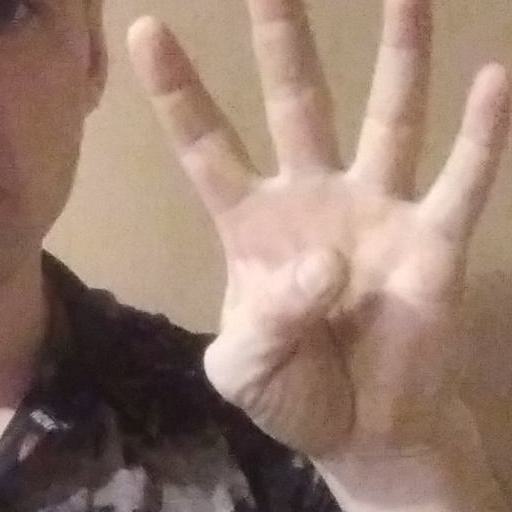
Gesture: four